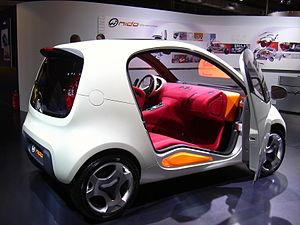
Concept-car Pininfarina Nido au Mondial de l'automobile, Paris, automne 2004. Pour célébrer ses 80 ans, le carrossier turinois revisite au printemps 2010 sa citadine, en développant Nido EV, variante électrique. Italiano: La Pininfarina Nido: Concept Car presentata nel 2004 dalla carrozzeria italiana Pininfarina (poi rivista nel 2010 col modello ad alimentazione elettrica denominato Nido EV)
La Nido est un concept-car présenté pour la 1ʳᵉ fois par l'italien Pininfarina, au Mondial de l'automobile de Paris 2004. C'est une interprétation du véhicule citadin du futur.